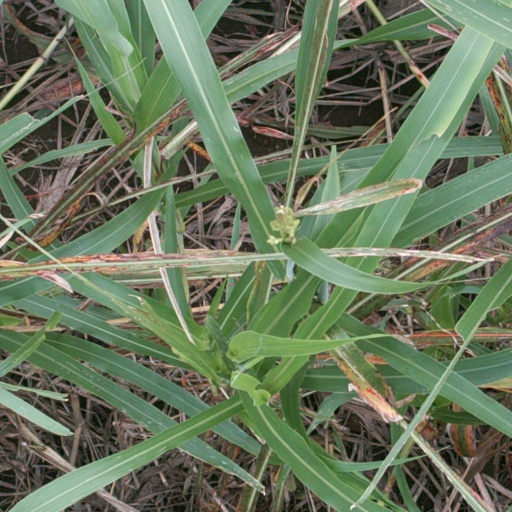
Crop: sorghum